Marriage

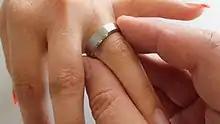
A man and woman exchange rings

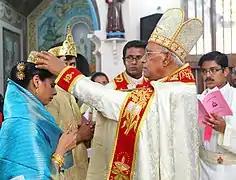
Crowning during Holy Matrimony in the Syro-Malabar Catholic Church, an Eastern Catholic Church and a part of the Saint Thomas Christian community in India

Different societies demonstrate variable tolerance of extramarital sex. The Standard Cross-Cultural Sample describes the occurrence of extramarital sex by gender in over 50 pre-industrial cultures. The occurrence of extramarital sex by men is described as "universal" in 6 cultures, "moderate" in 29 cultures, "occasional" in 6 cultures, and "uncommon" in 10 cultures. The occurrence of extramarital sex by women is described as "universal" in 6 cultures, "moderate" in 23 cultures, "occasional" in 9 cultures, and "uncommon" in 15 cultures. Three studies using nationally representative samples in the United States found that between 10 and 15% of women and 20–25% of men engage in extramarital sex.